Tombstone promotion

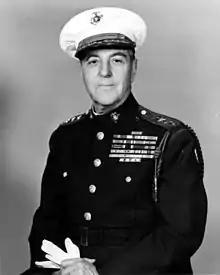
Lieutenant General Gerald C. Thomas retired with only the rank of general, but was recalled to active duty in his tombstone grade and eventually got its retired pay as well.

Officers who retired with a tombstone promotion could be recalled to active duty in either the grade from which they retired or their tombstone grade on the retired list. Starting in 1958, if recalled in their tombstone grade, officers became eligible for its retired pay after serving continuously in that grade for at least two years on active duty. For example, Marine Corps lieutenant general Gerald C. Thomas retired with a tombstone promotion to general on December 31, 1955, and was recalled to active duty in his tombstone grade to serve as staff director of the Net Evaluation Subcommittee of the National Security Council from April 1, 1956, to January 1, 1959, qualifying him after two years to be the first Marine, other than former commandants, to receive the retired pay of a general.